Equatorial Guinea at the 2008 Summer Olympics

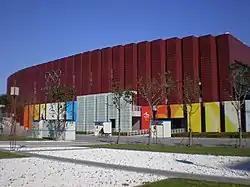
The Beijing Science and Technology University Gymnasium, where Mba Nchama took part in a Judo competition.

José Mba Nchama represented Equatorial Guinea in men's judo. At the time of the Games, he was 42 years old and was the oldest person to represent his country at the Beijing Summer Olympics. Mba Nchama gained qualification for the men's half-middleweight (81 kg) judo competition through his ranking in the 2007 African Judo Championships. He spent time with the Spanish team to prepare himself for the Games. Mba Nchama received a bye for the second preliminary match, before losing out by an automatic ippon and a kata-gatame (seven mat holds) to Srđan Mrvaljević of Montenegro, and therefore that was the end of his competition. After his match, he stated that while he would have preferred to have advanced further in the competition, he did not rule out competing in the 2012 Summer Games in London, "The work, the result and the spirit of the Beijing Games have been amazing, unrepeatable, from the most important to the last detail, although I would have liked to go further in sports."